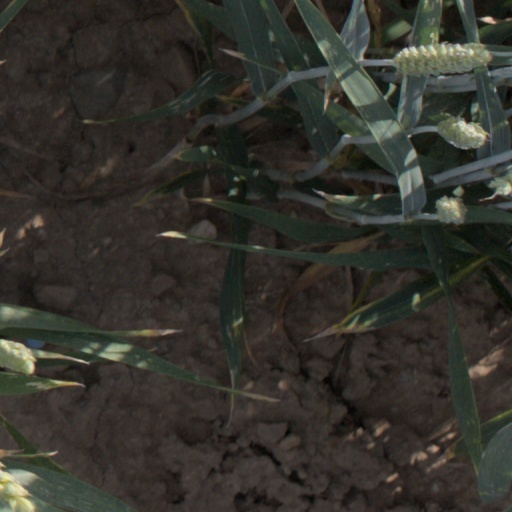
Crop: wheat